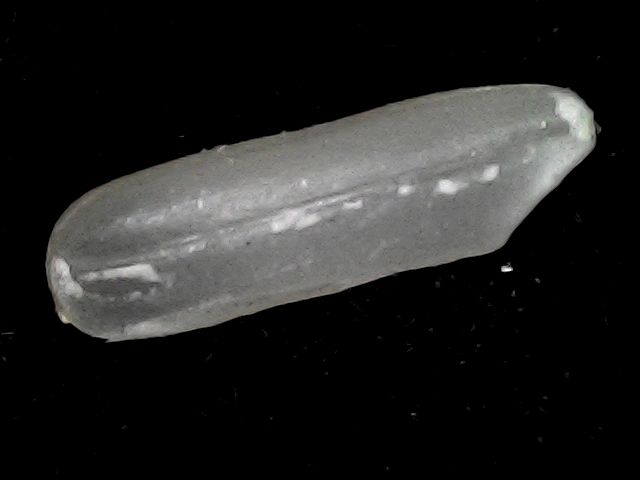
Rice variety: BD87